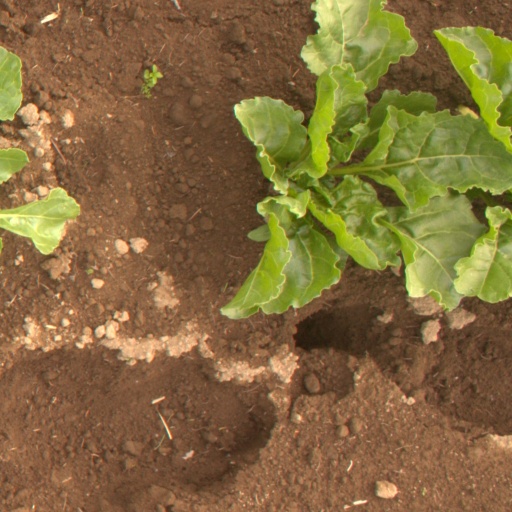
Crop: sugar beet